Robert L. Owen

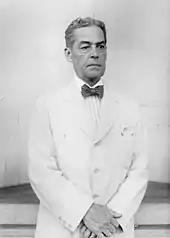
Owen in 1921

Again, under President Hoover, the contraction of credit took place on such a colossal scale as to force the dollar index (purchasing power) to 166. The consequence was universal bankruptcy, every bank in the United States being forced to suspend operations at the close of Hoover's services.